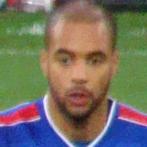
Age: 25